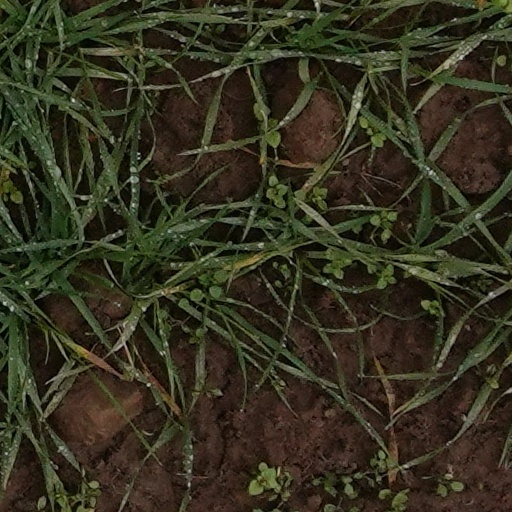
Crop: wheat